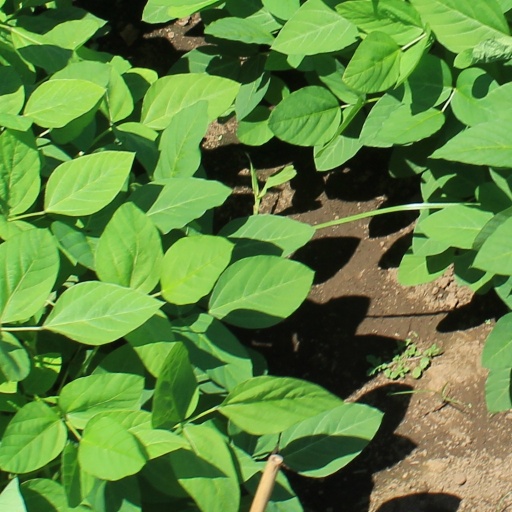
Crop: soybean